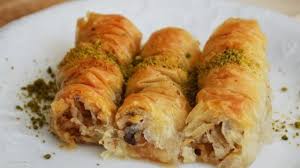
Yemek: baklava